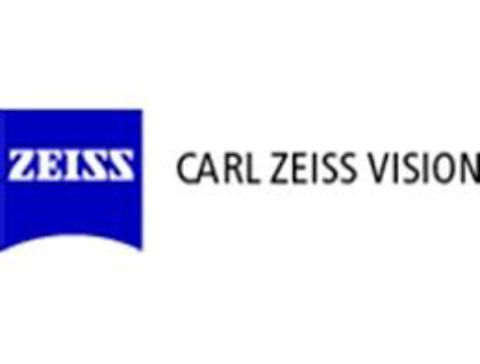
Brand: CARL ZEISS
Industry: Others